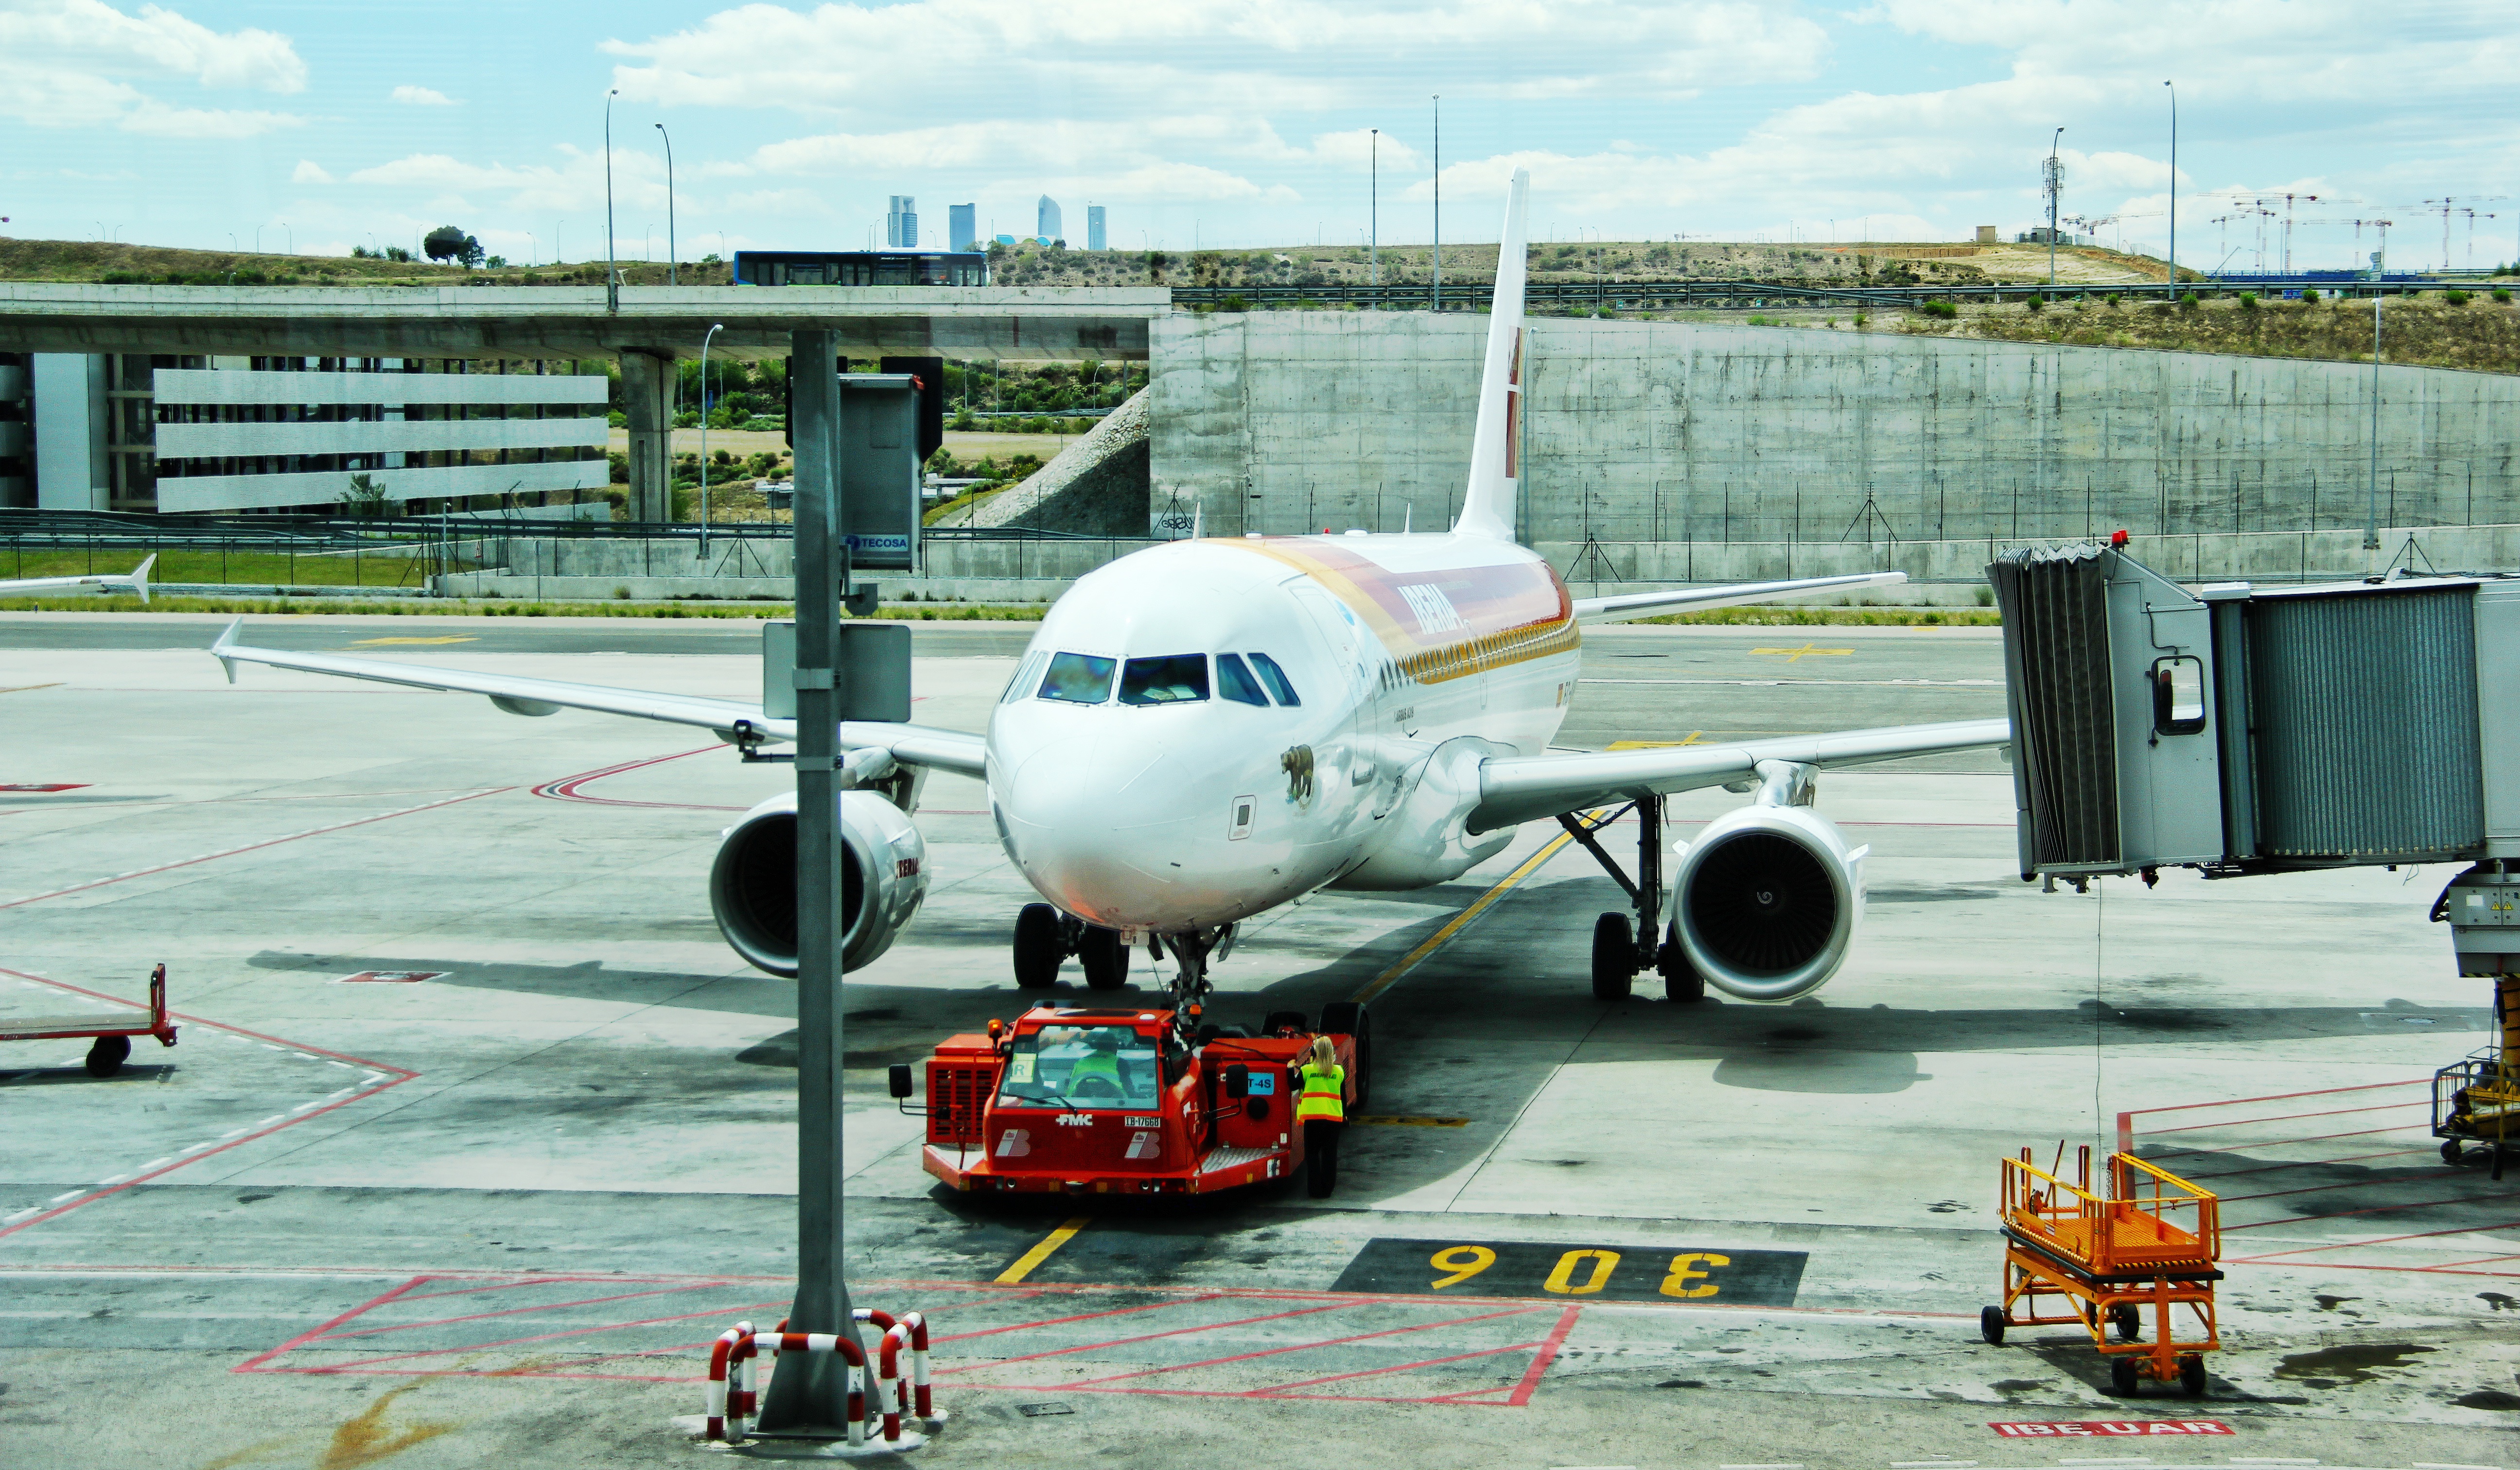
people, fly, airport, vacation, travel, airplane, plane, aircraft, jet, transportation, transport, hanger, vehicle, airline, journey, aviation, flight, tourism, gate, international, departure, terminal, infrastructure, boarding, airliner, wings, destination, jets, baggage, gateway, jetway, air force, jet aircraft, atmosphere of earth, wide body aircraft, aerospace engineering, aircraft engine